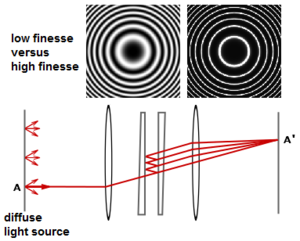
L'interféromètre de Fabry-Perot est un interféromètre optique constitué de deux miroirs semi-réfléchissants plans et parallèles à hauts coefficients de réflexion. Il doit son appellation à Charles Fabry et Alfred Perot. La lumière entrante effectue de multiples aller-retour à l'intérieur de cette cavité optique et ressort partiellement à chaque réflexion. Les rayons sortants interfèrent entre eux et produisent des anneaux d'interférence localisés à l'infini.